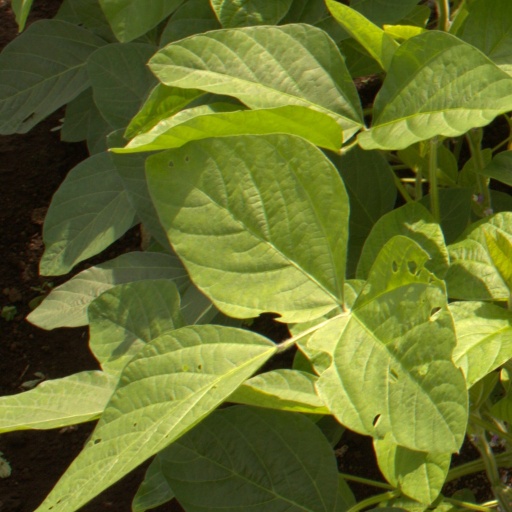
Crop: soybean